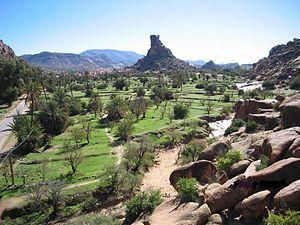
Tafraout ou Tafraoute est une petite ville berbèrophone de l'Anti-Atlas marocain située à 170 km au sud-est d'Agadir dans la région du Souss au cœur de la vallée des Ammelen, au milieu d'un cirque de rocs de granit rose à une centaine de kilomètres au sud de Taroudant et à l’est de Tiznit.